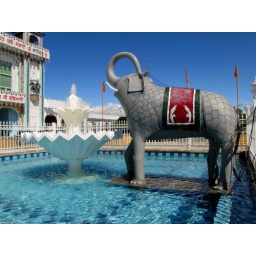
The elephant is a prevalent animal in India and its religions. [Photo by Ray Van Eng]